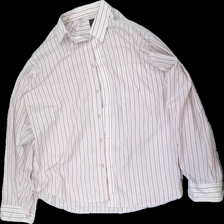
View: front
Type: Shirt
Category: Men
Brand: Not in the list
Brand text on label: Rossetti
Colors: Pink, White, Red
Material: 62% polyester, 38% cotton
Pattern: Striped
Cut: Regular
Size: 44
Season: All
Stains: Minor
Price range: 50-100
Recommended usage: Export
Comment: yellow collar